Mount Pico

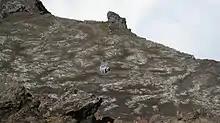
The observatory station in 2007

Mount Pico's long topographic isolation and low altitude marine boundary layer makes it an ideal place for the study of aerosol particles. In 1998, an observatory station (PICO-NARE) was placed on the summit caldera at altitude. The observatory was founded and is operated by the University of the Azores, with the cooperation of the Michigan Technological University, the Institute of Arctic and Alpine Research, and the University of Colorado Boulder, along with other international scientists, and is designed to study the impacts that air pollutants emitted in North America and Europe have on the atmosphere over the North Atlantic Ocean.